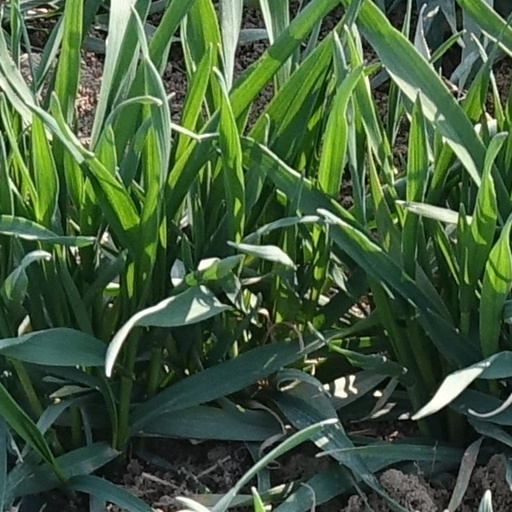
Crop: wheat